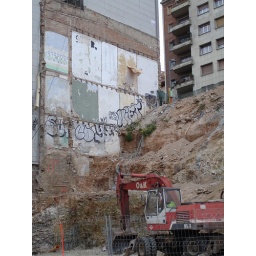
Leftover wall from building in Barcelona